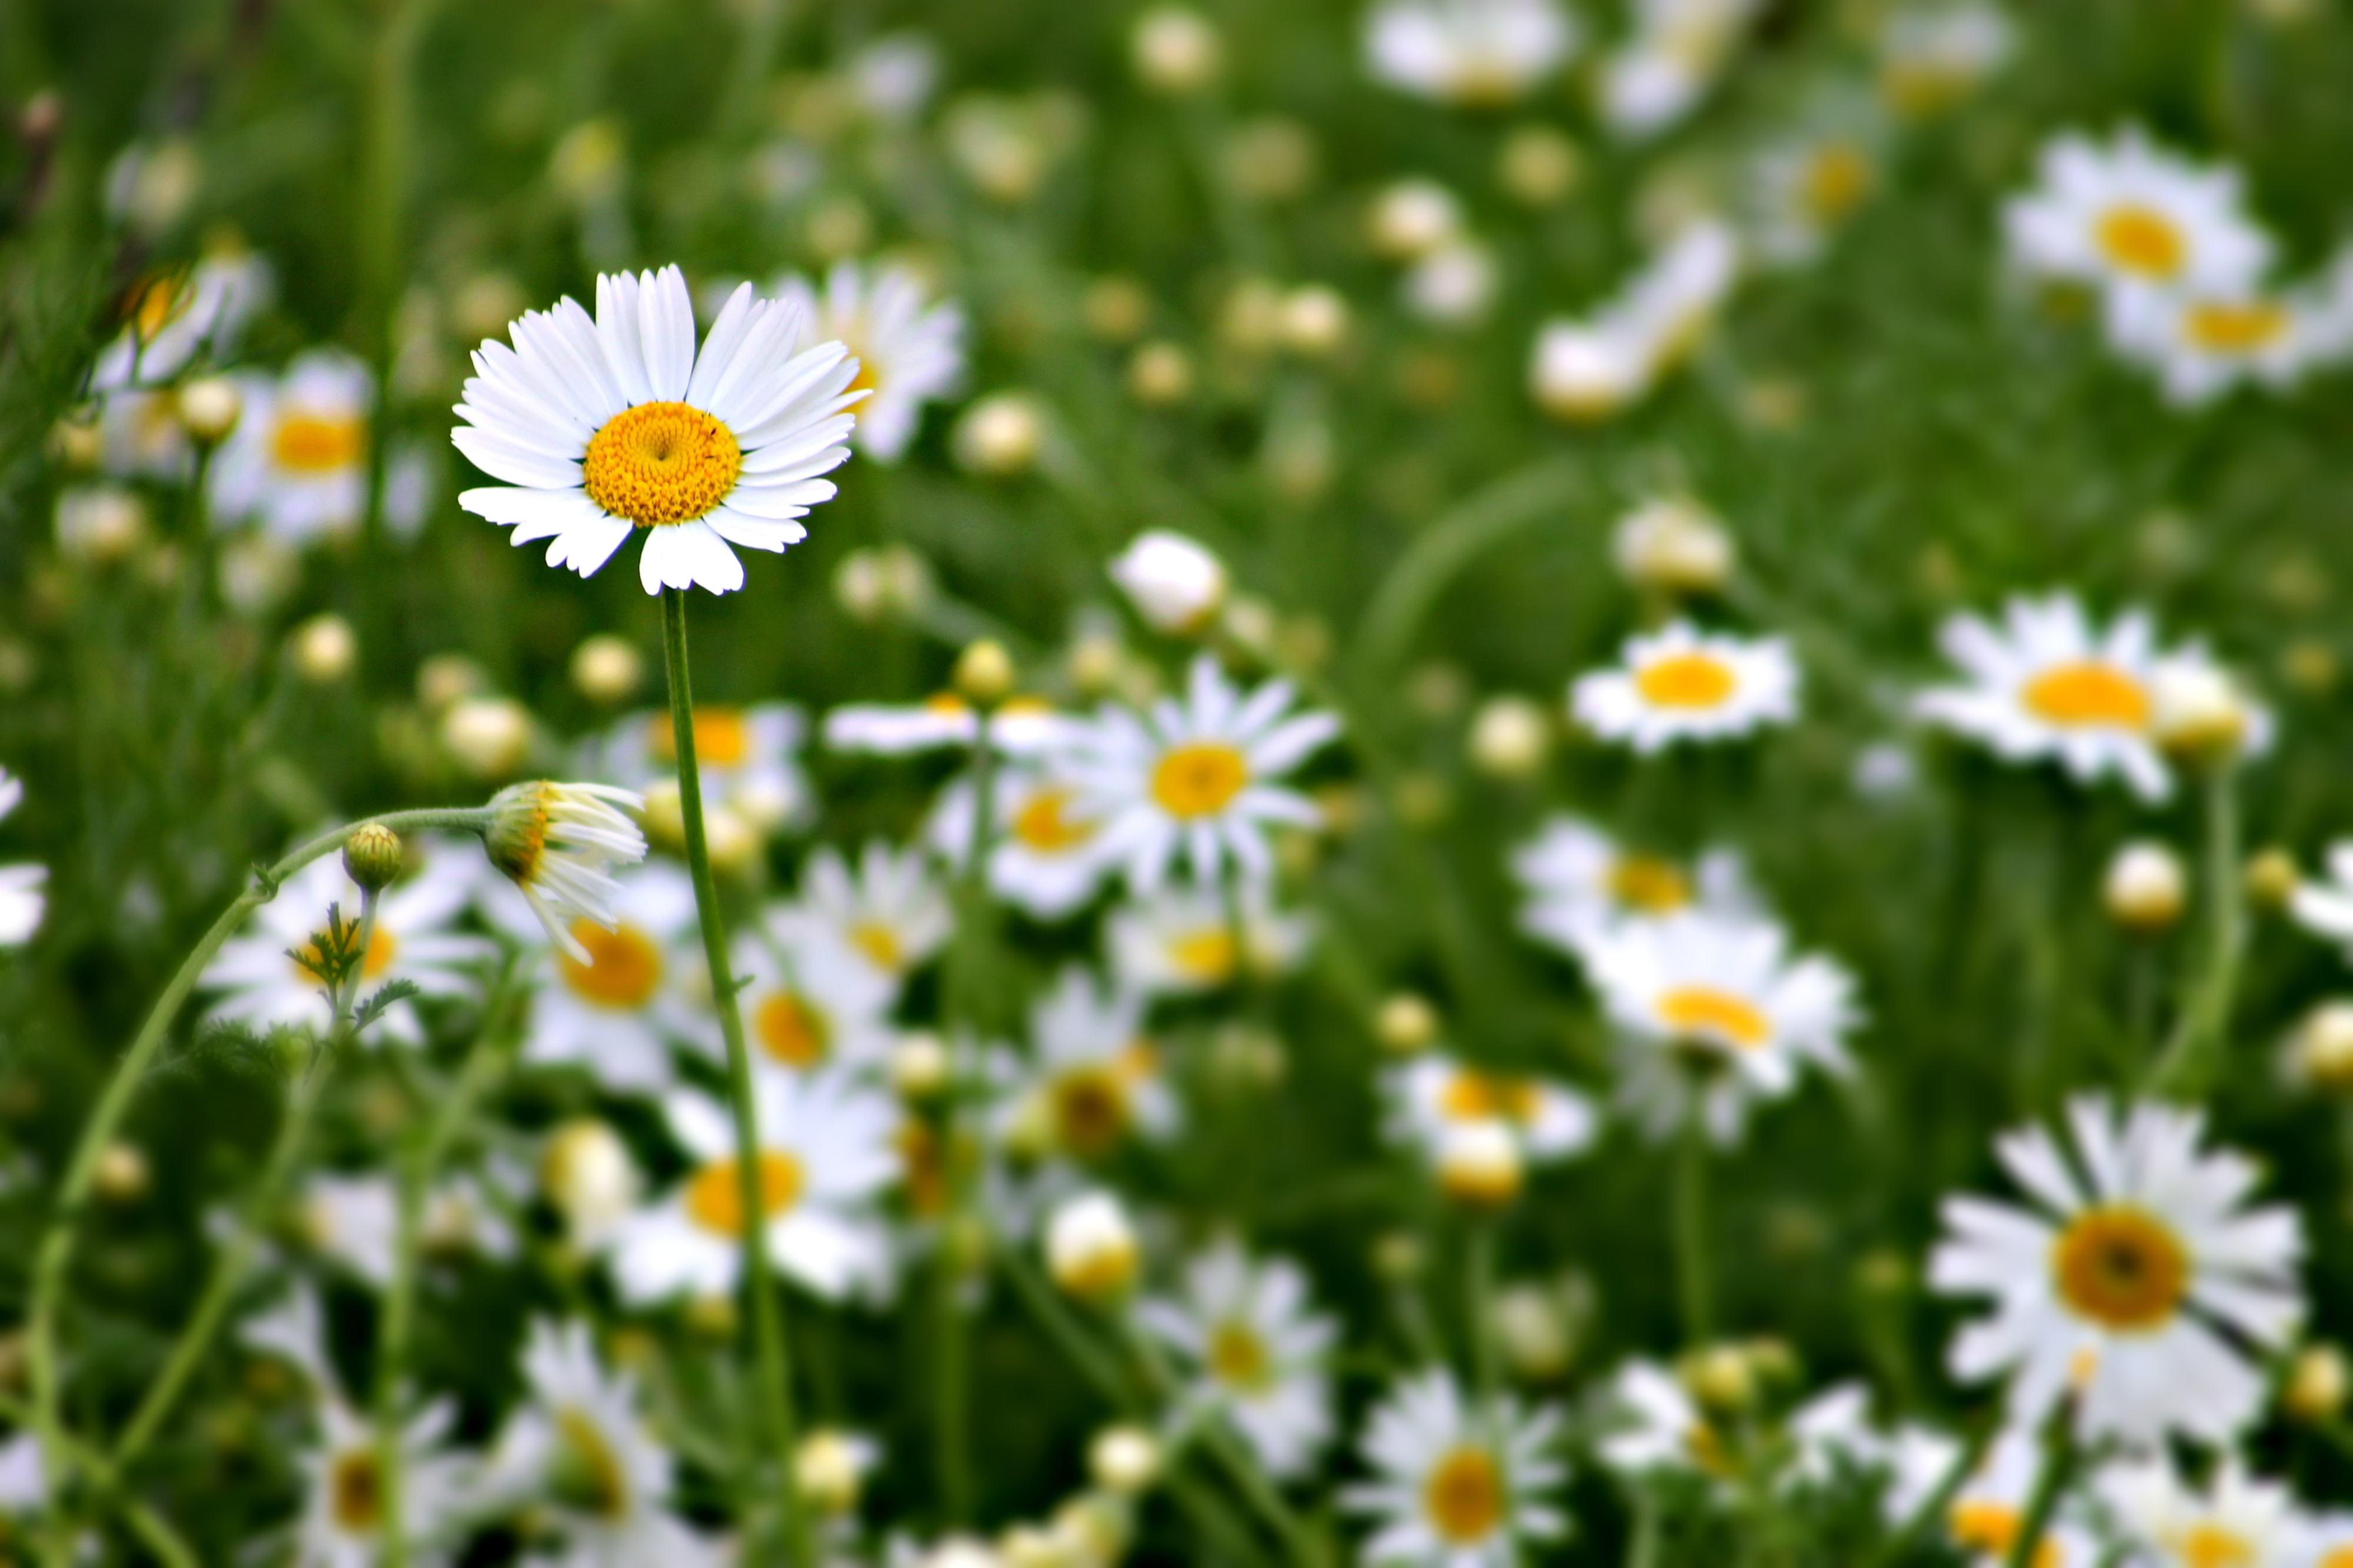
nature, grass, plant, field, lawn, meadow, prairie, flower, summer, daisy, spring, herb, botany, flora, wild flower, wildflower, grassland, meadow flower, macro photography, flowering plant, daisy family, agra plant, oxeye daisy, annual plant, land plant, chamaemelum nobile, marguerite daisy, tanacetum parthenium, garden cosmos